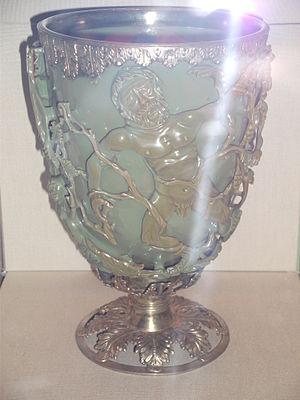
Un vase diatrète, ou verre en cage, ou encore vase réticulé est un type de vase en verre ouvragé de la fin de l'époque romaine, autour du IVe siècle, considéré comme l'aboutissement des réalisations romaines dans la technique du verre. Un vase diatrète se compose d'une coupe intérieure en verre et d'une cage extérieure décorative qui se détache du corps du récipient, auquel elle est rattachée par de courtes tiges ou entretoises, le tout également en verre. Une cinquantaine de ces vases sont parvenus jusqu'à nous, parfois en bon état, ou plus souvent, sous forme de fragments ; seuls quelques exemplaires sont presque complets. La plupart ont une cage à motifs géométriques circulaires, souvent avec une inscription ou une sentence en lettres au-dessus de la zone réticulée. Certains sont pourvus d'une bride ou d'une zone de moulure en saillie supportant le lettrage, au-dessus des motifs inférieurs.